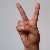
The image shows a hand gesture representing the letter 'V' in Indian Sign Language.